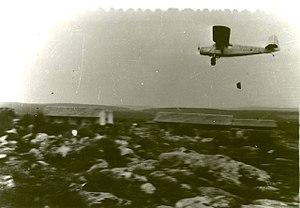
Le RWD-13 était un avion de tourisme polonais monoplan à trois places et aile haute, conçu en 1935 par l'équipe RWD. Il fut le plus gros succès commercial de cette société.
L’Opération Ben-Ami est une opération militaire de la guerre israélo-arabe de 1948. Il s'agit de l’une des dernières opérations lancées par la Haganah avant la fin du mandat britannique en Palestine. La première phase de l’opération fut, en mai 1948, la capture d’Acre. Une semaine plus tard, plusieurs villages de la région furent capturés et détruits.